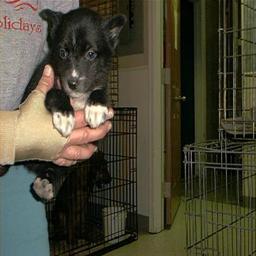
Animal: dogs